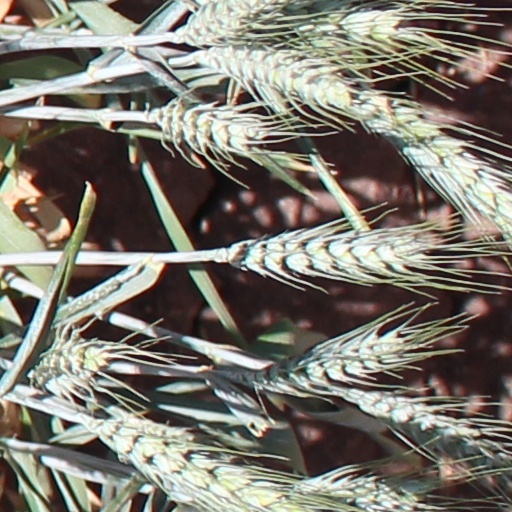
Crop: wheat